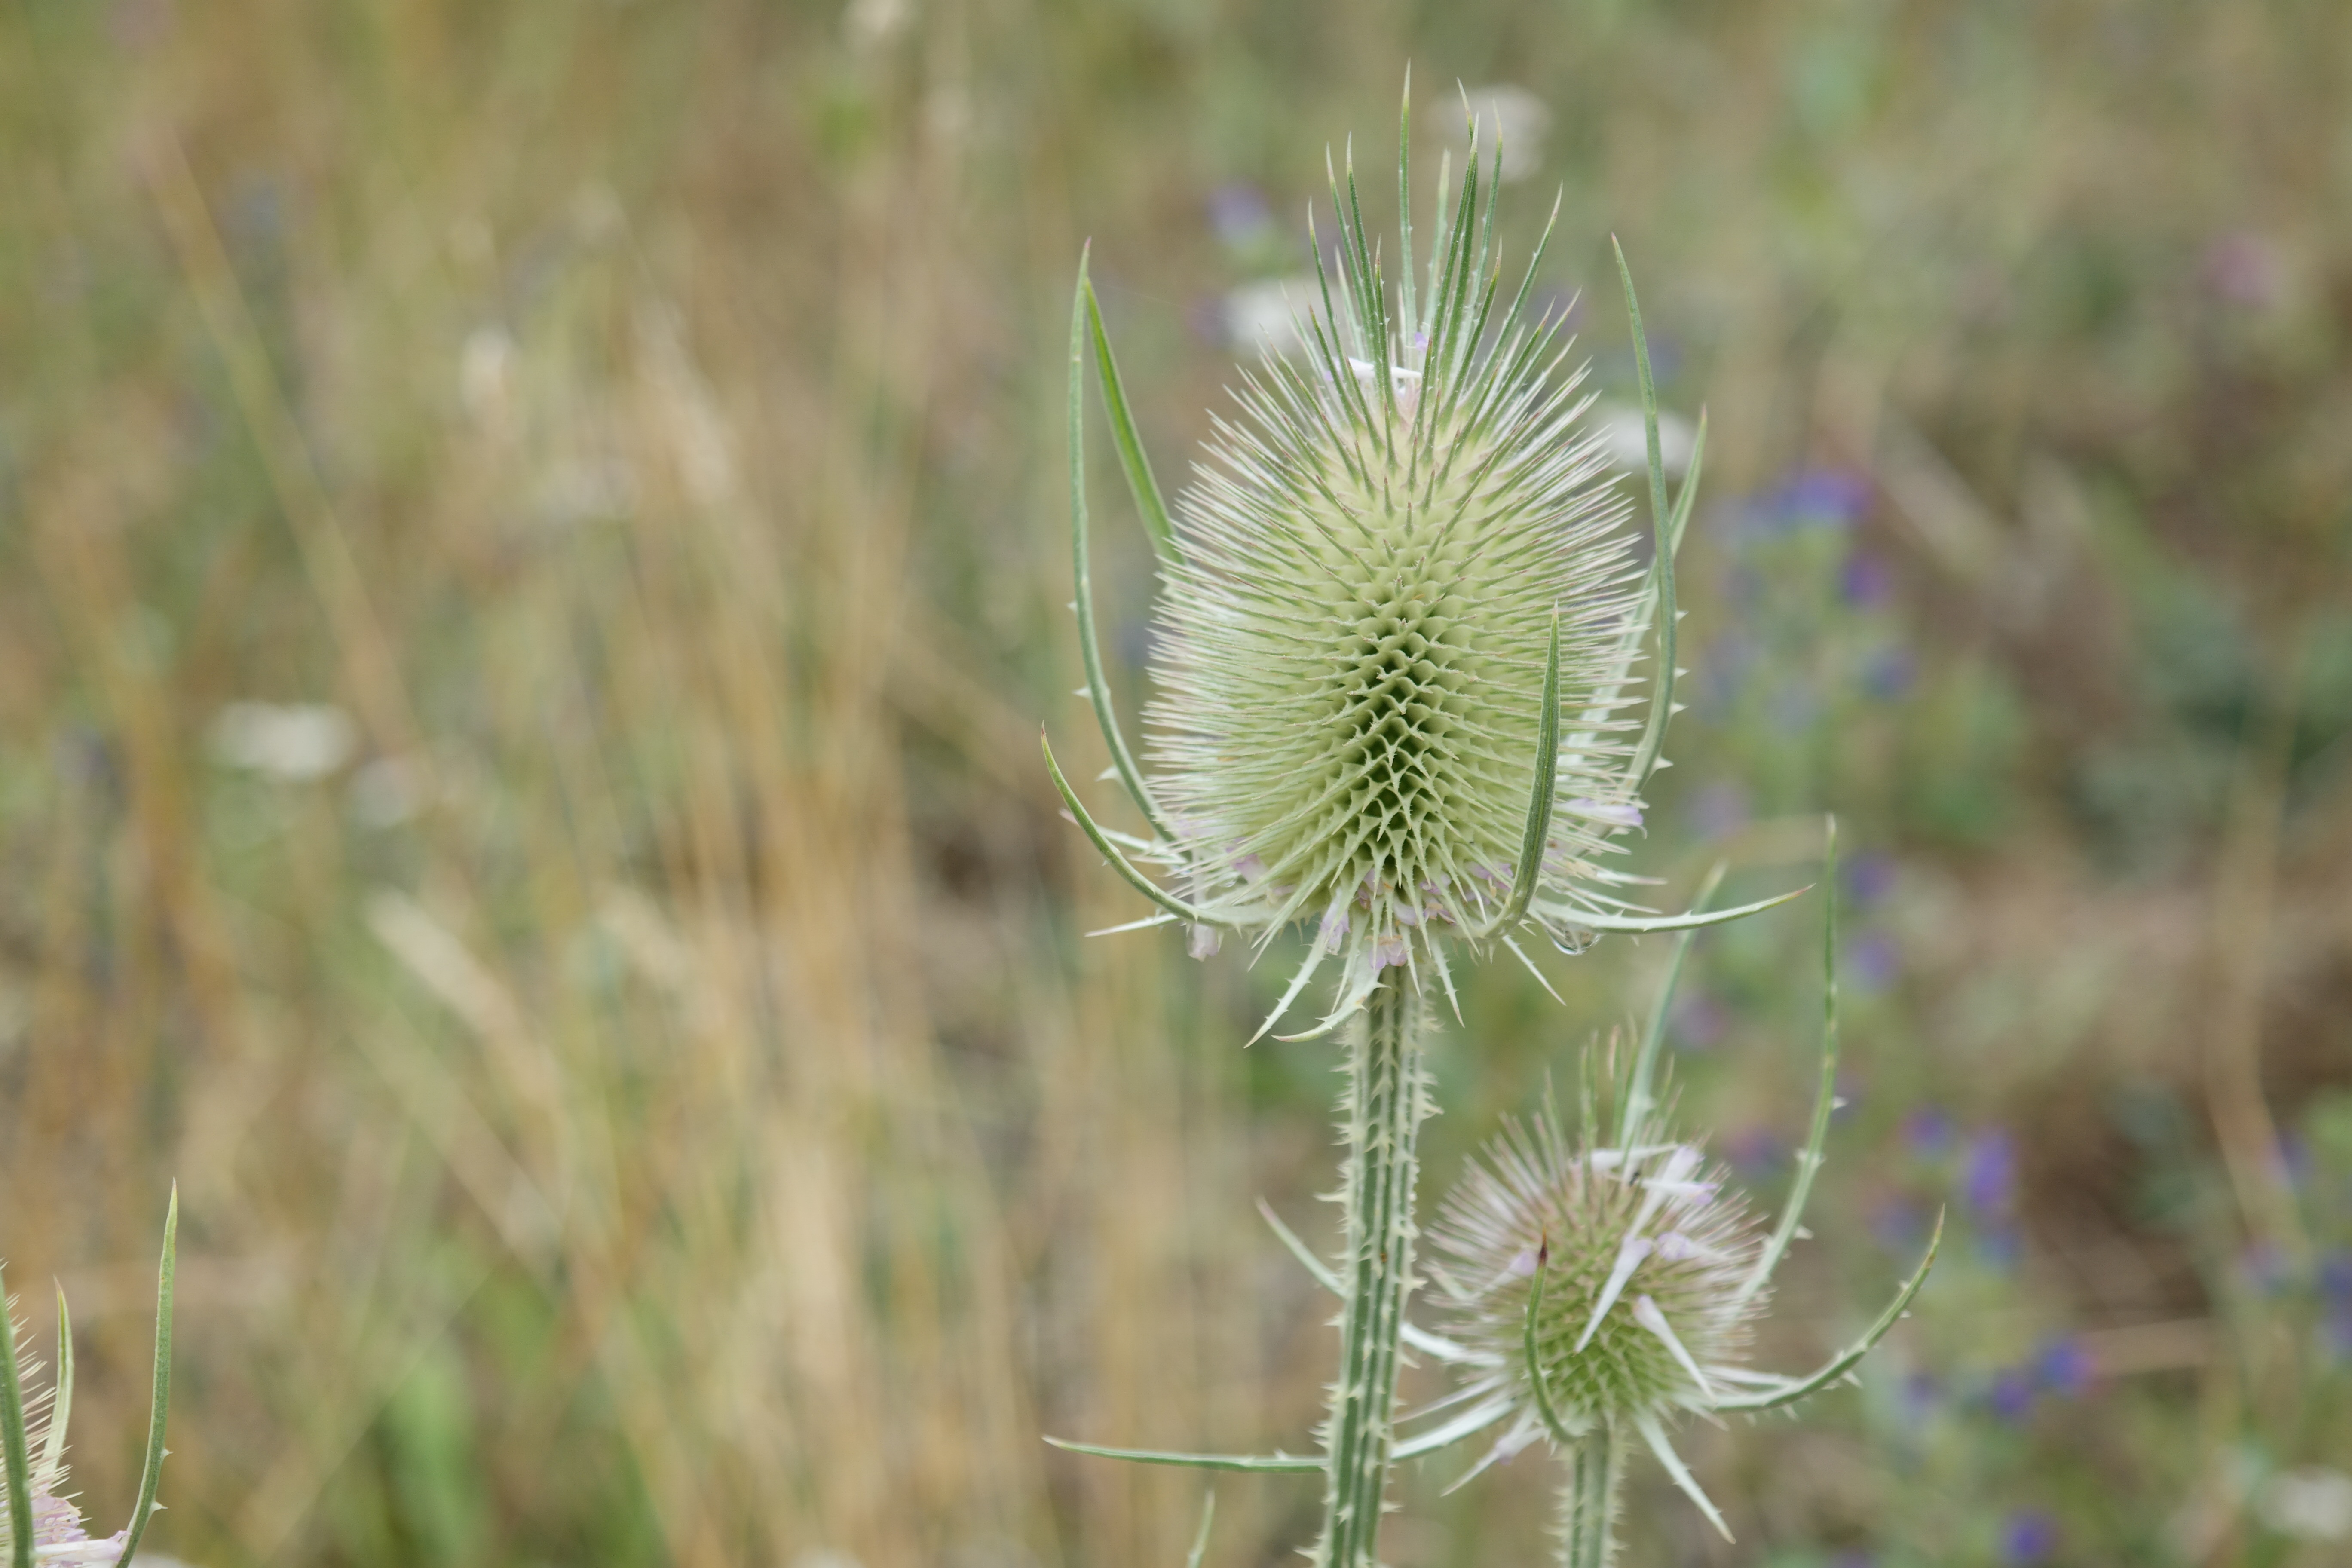
nature, grass, plant, prairie, flower, botany, flora, plants, wildflower, spine, thistle, macro photography, flowering plant, daisy family, grass family, plant stem, land plant, thorns spines and prickles